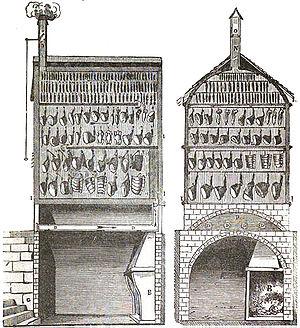
Coupe d'une chambre de boucanage.
La conservation de la viande, sur le plan alimentaire, comprend un ensemble de procédés de traitement destinés à conserver les propriétés nutritives, le goût, la texture et la couleur de l'aliment cru, mi-cuit ou cuit, en veillant à le garder comestible, préservé de tout élément qui pourrait provoquer une intoxication alimentaire.
Le boucanage est une méthode de conservation de la viande et du poisson qui consiste à les fumer pendant de longues heures.